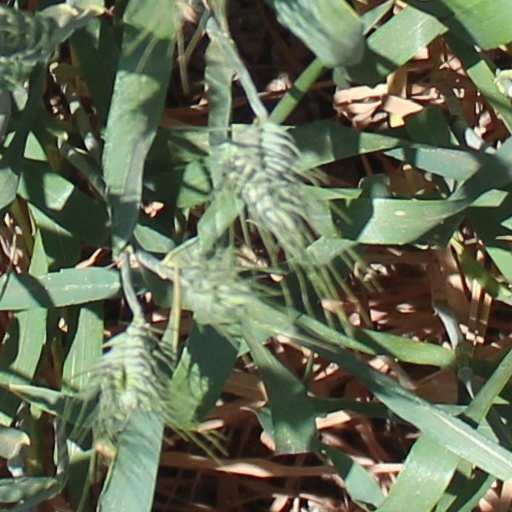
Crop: wheat